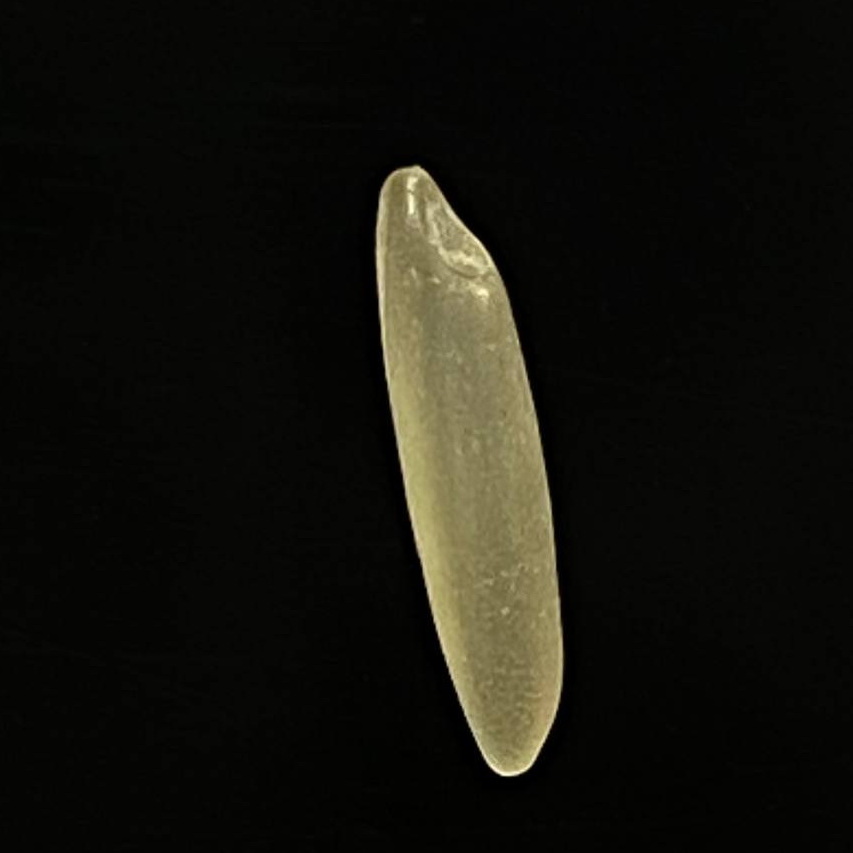
Rice variety: Bashmoti